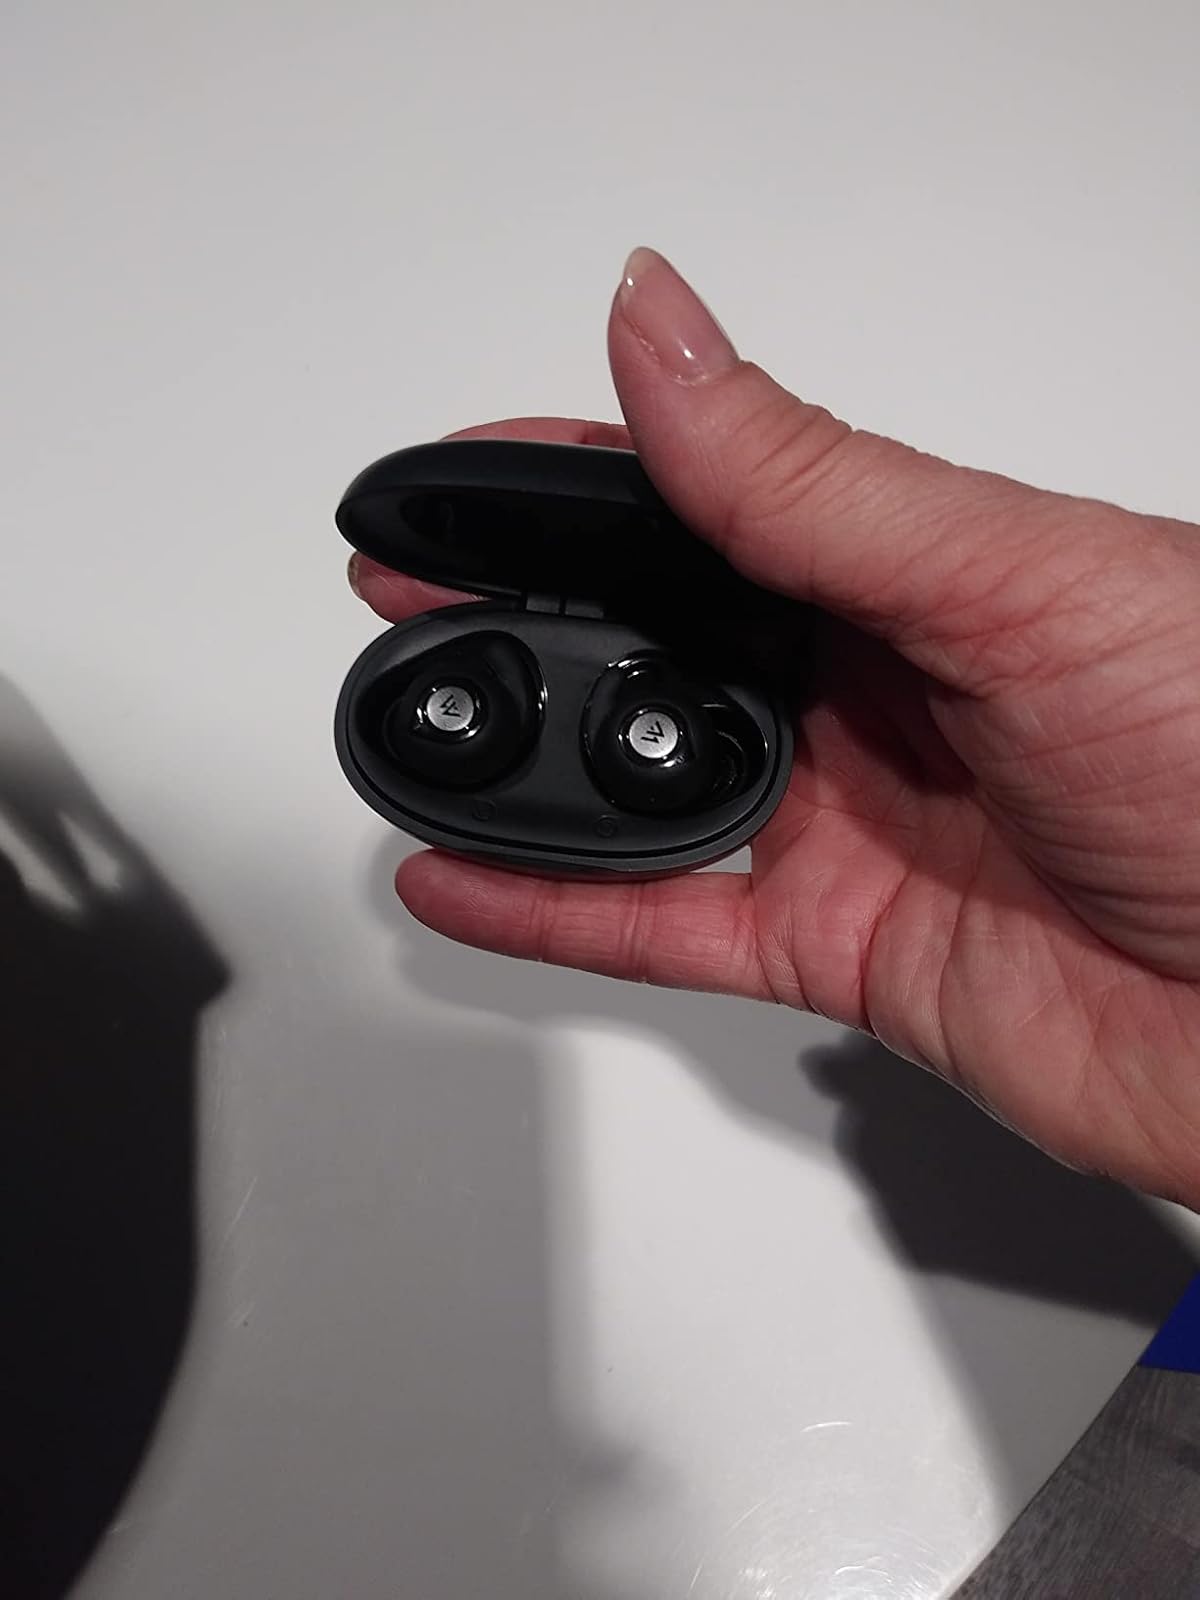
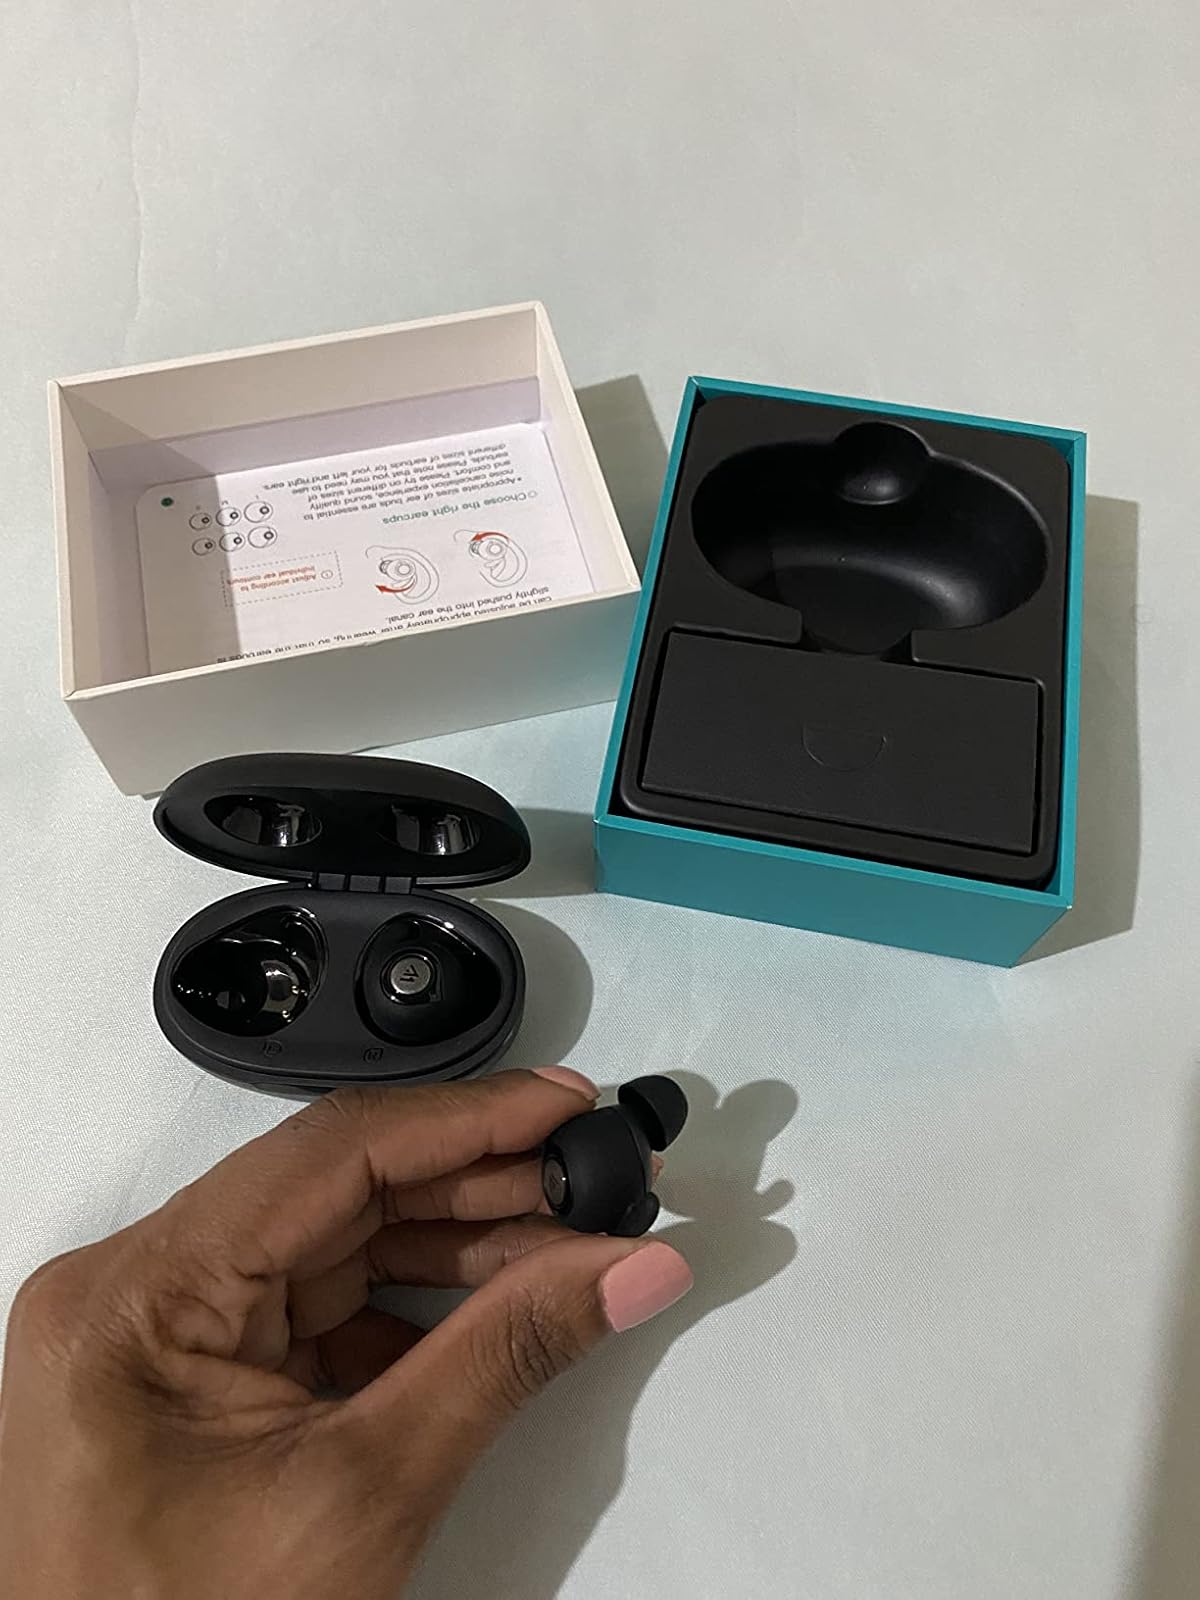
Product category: earbuds
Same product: yes